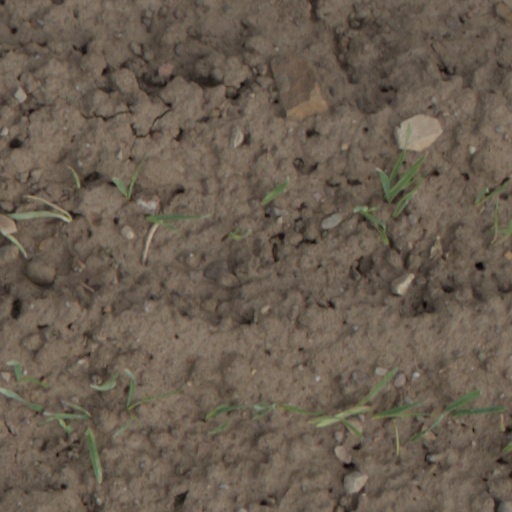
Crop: wheat